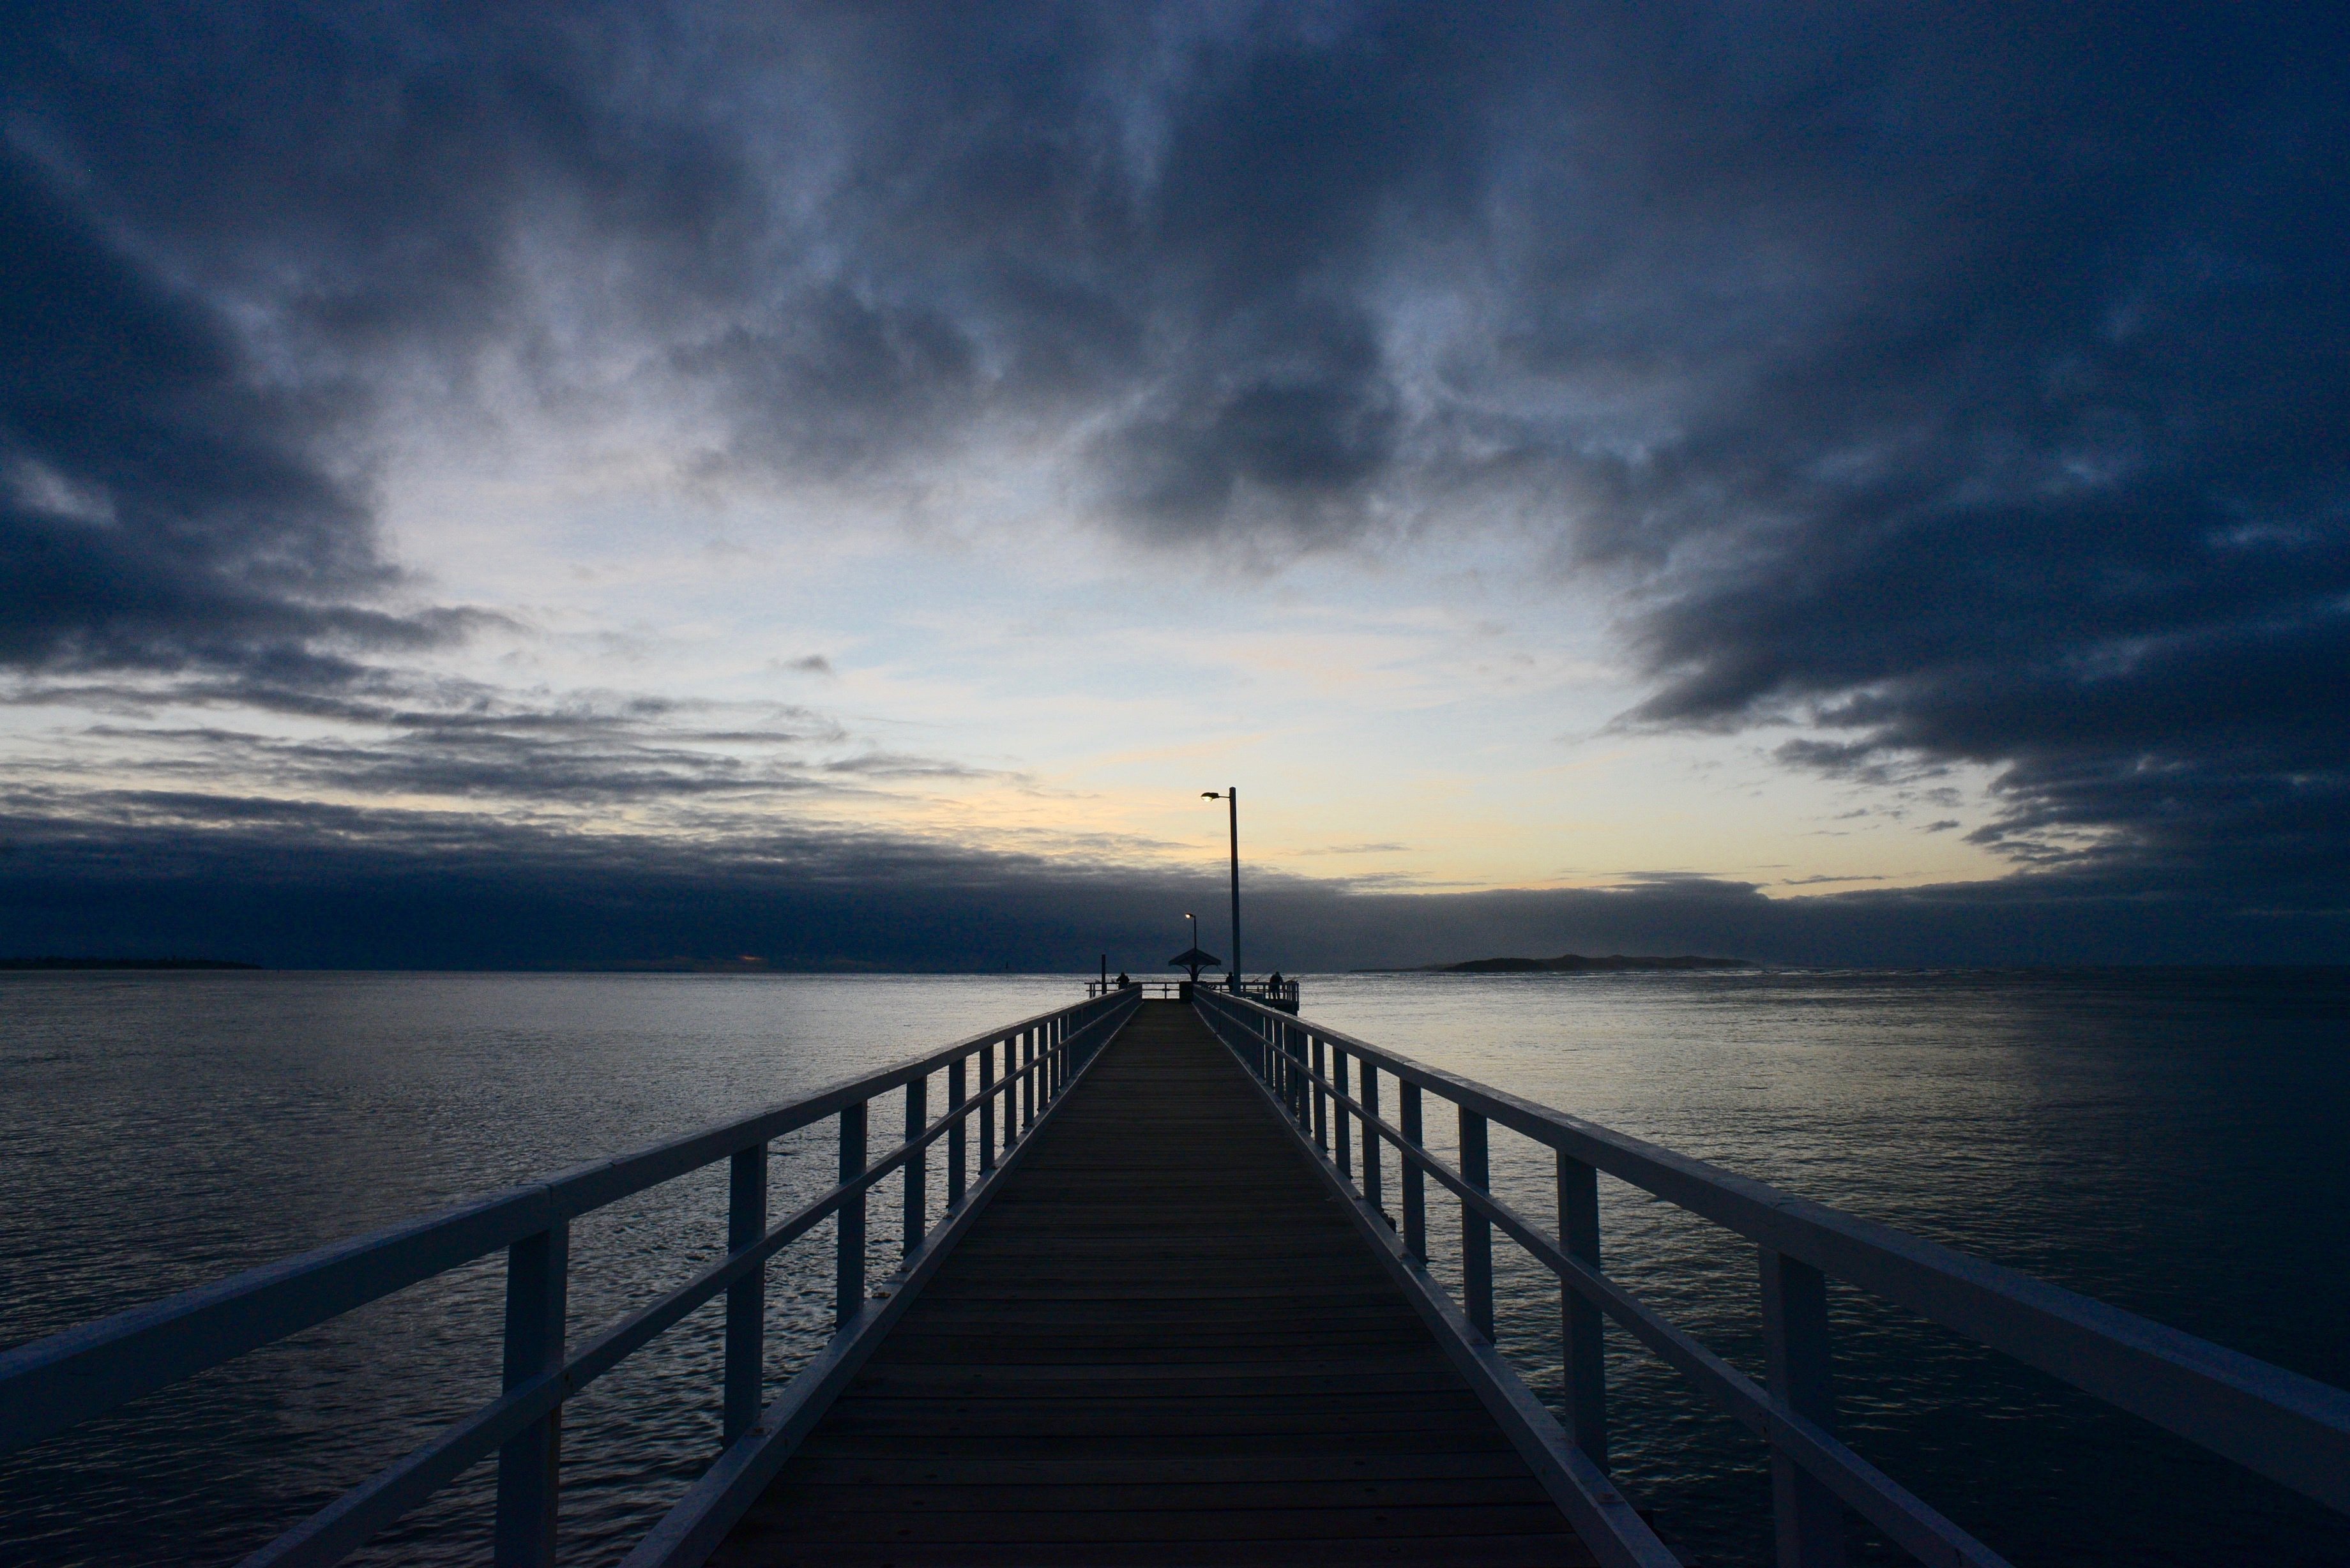
beach, sea, coast, ocean, horizon, cloud, sky, sunrise, sunset, sunlight, morning, shore, wave, dawn, pier, dusk, evening, reflection, bay